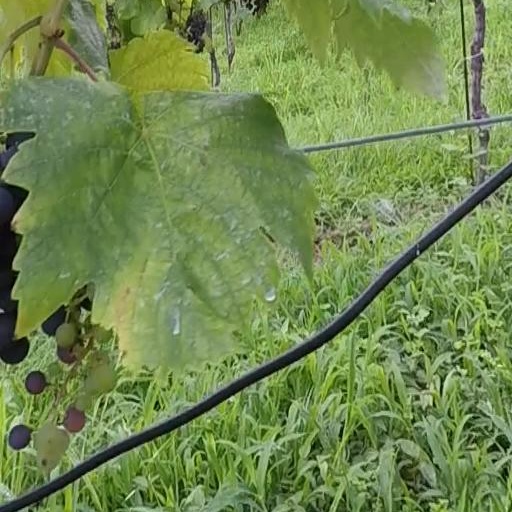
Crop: grape